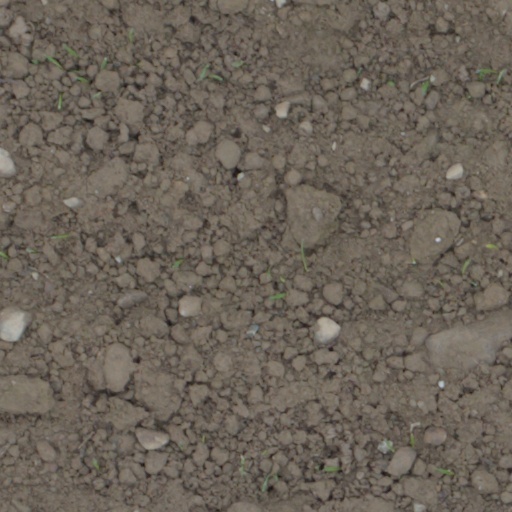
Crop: wheat